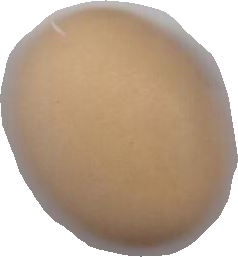
Variety: Anjasmoro